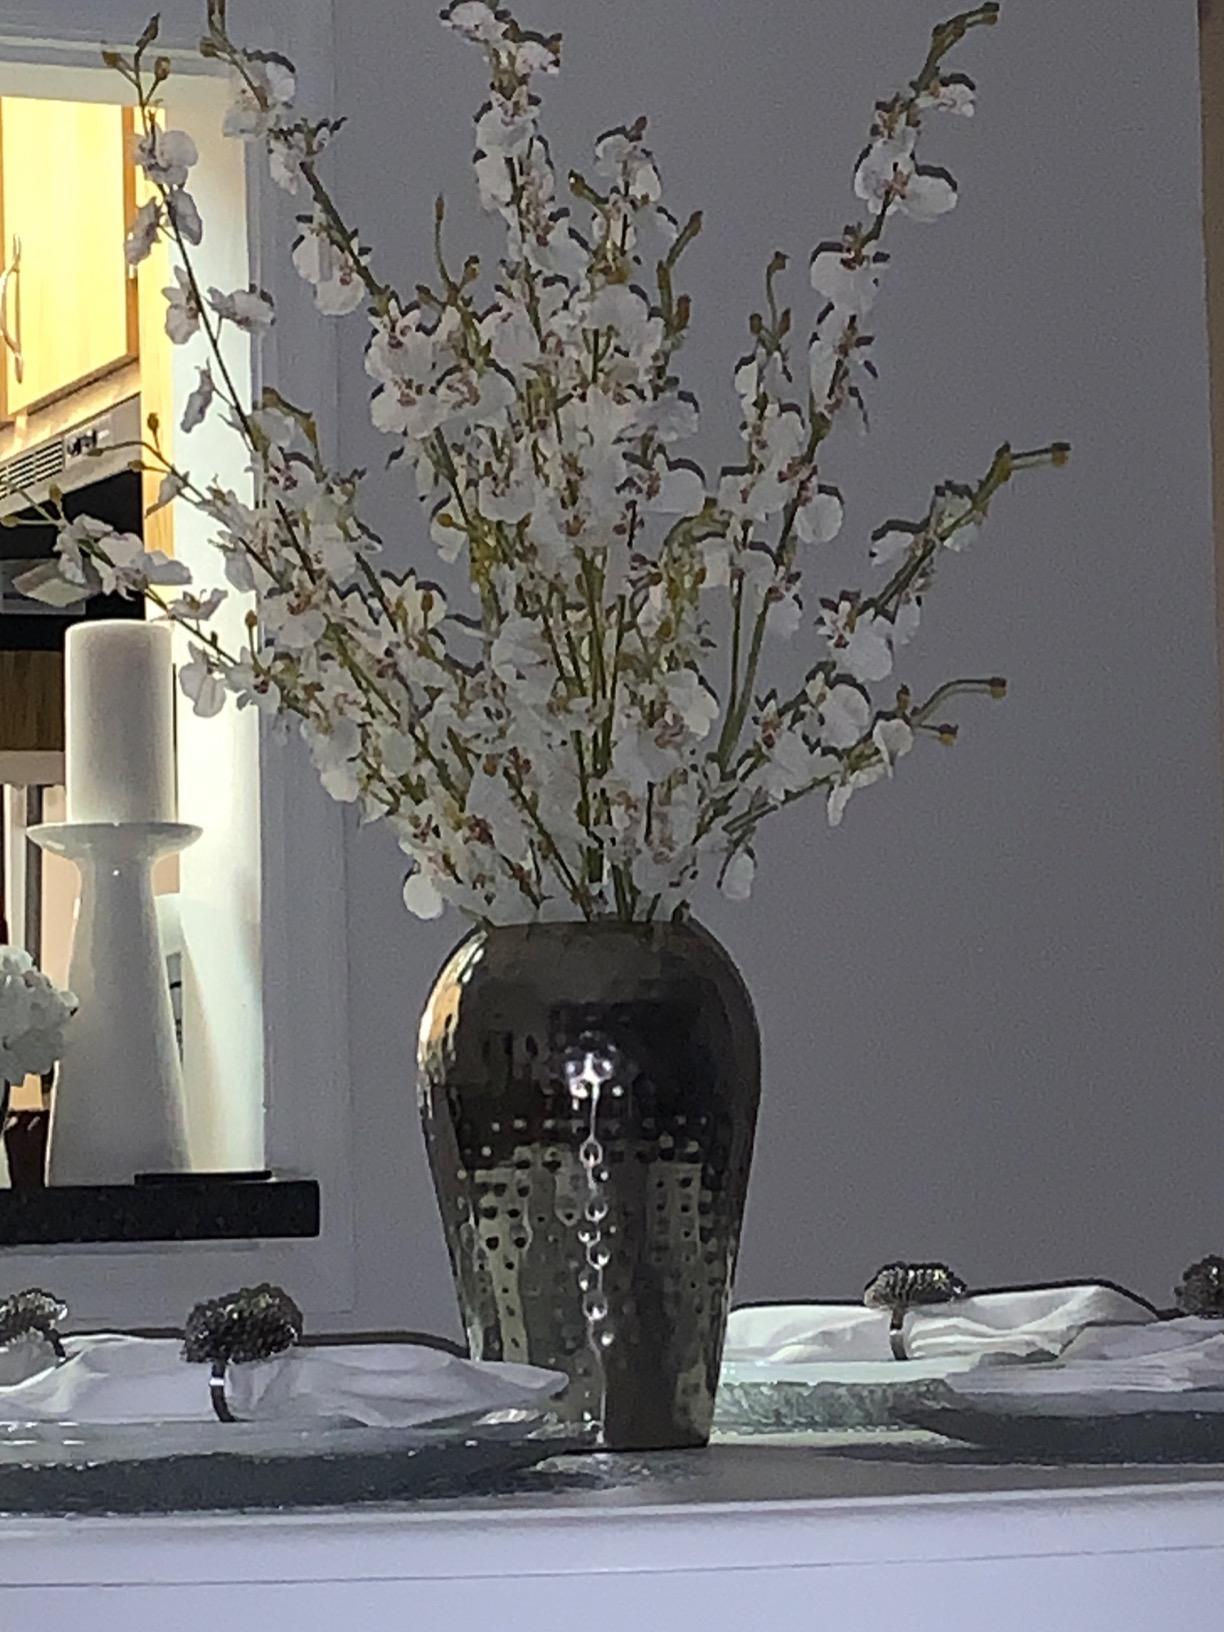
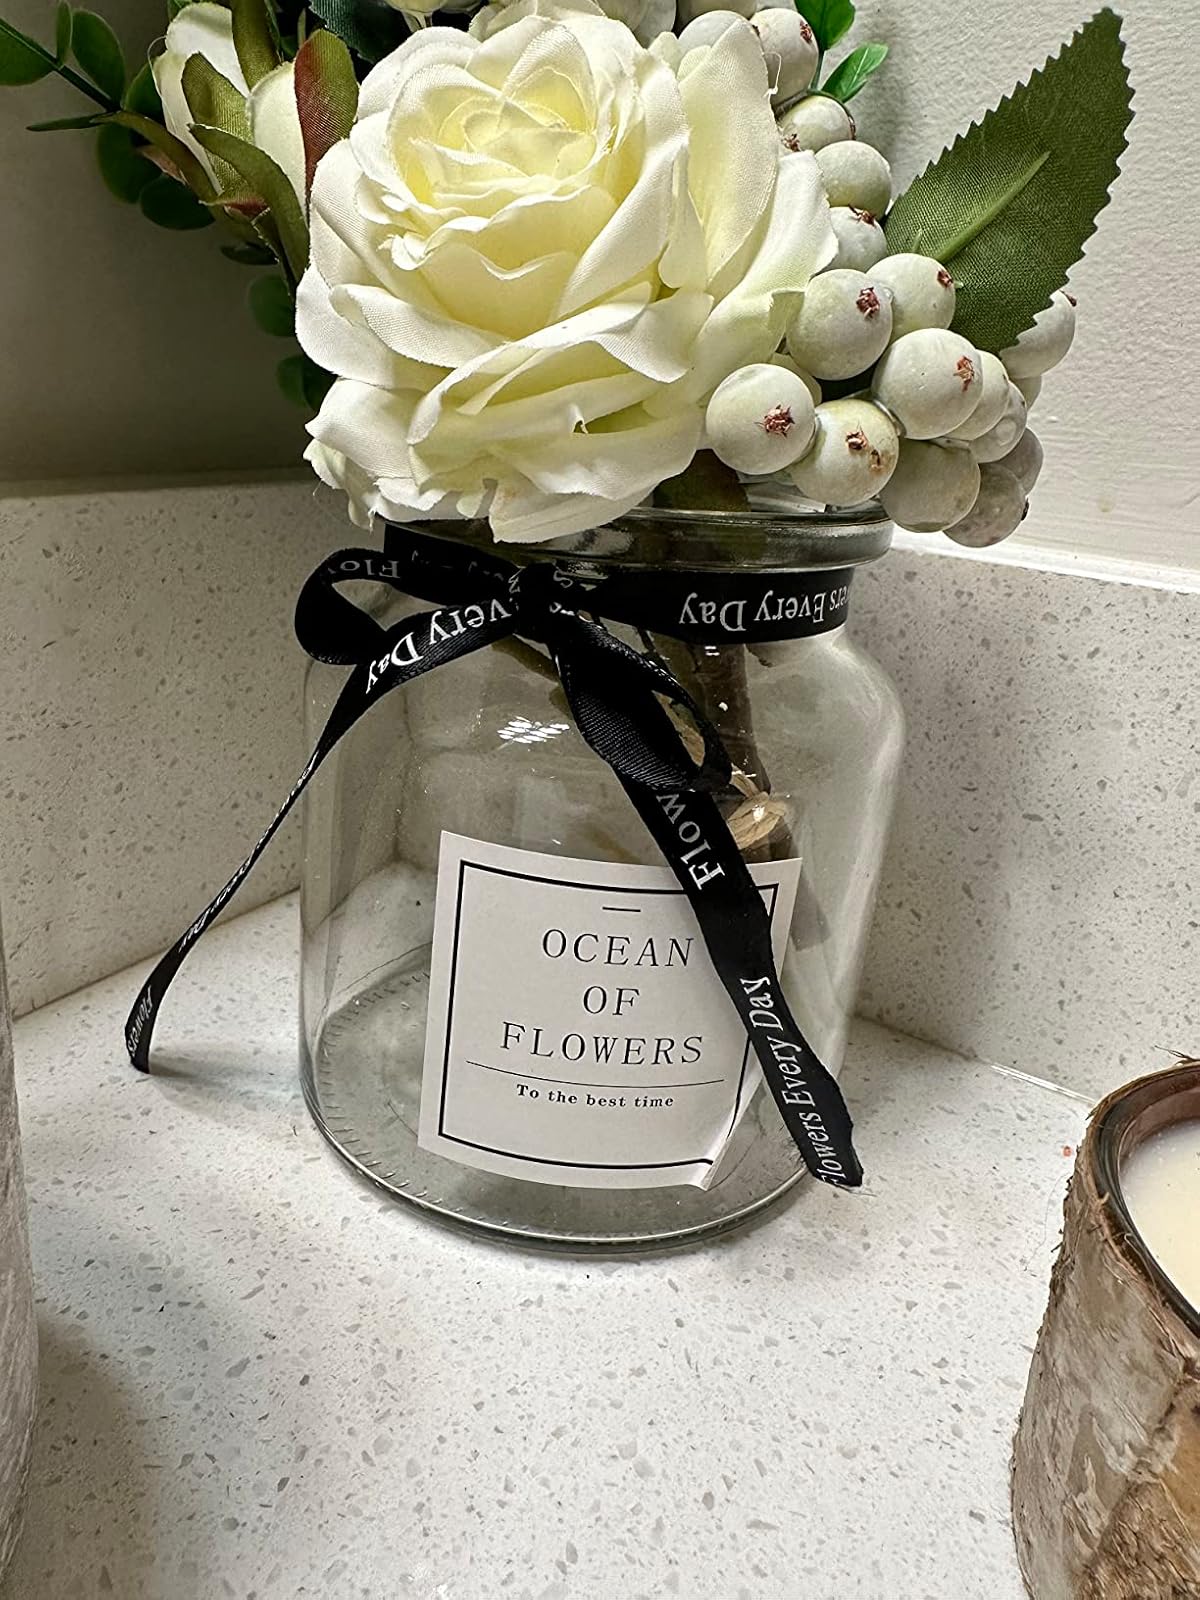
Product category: vase
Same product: no